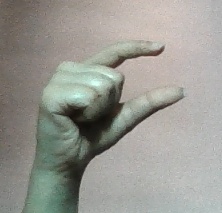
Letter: dal